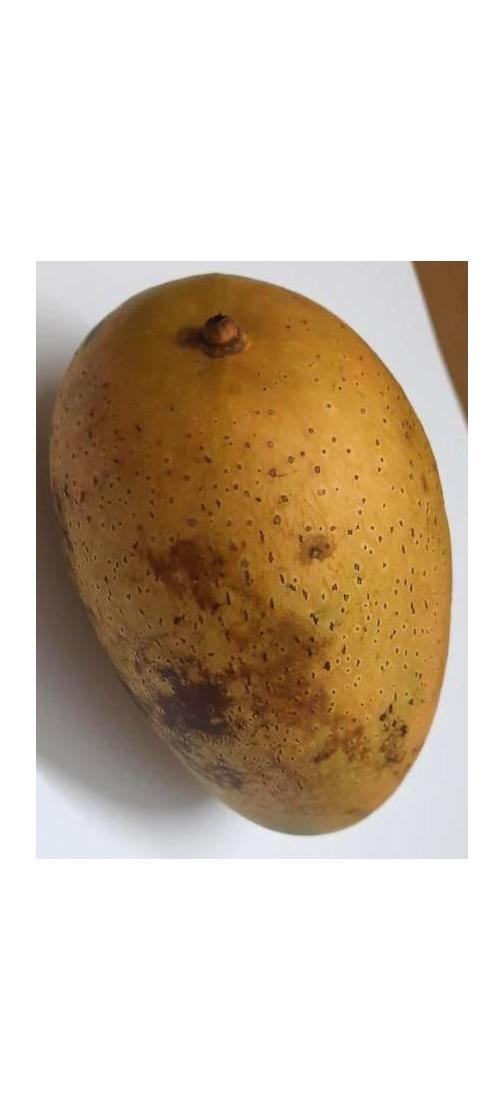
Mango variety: Ashshina Classic